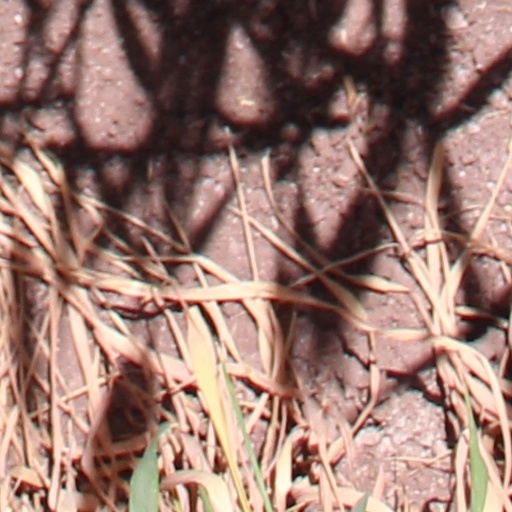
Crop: wheat